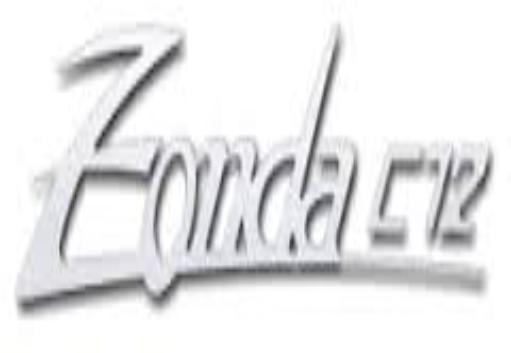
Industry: Leisure